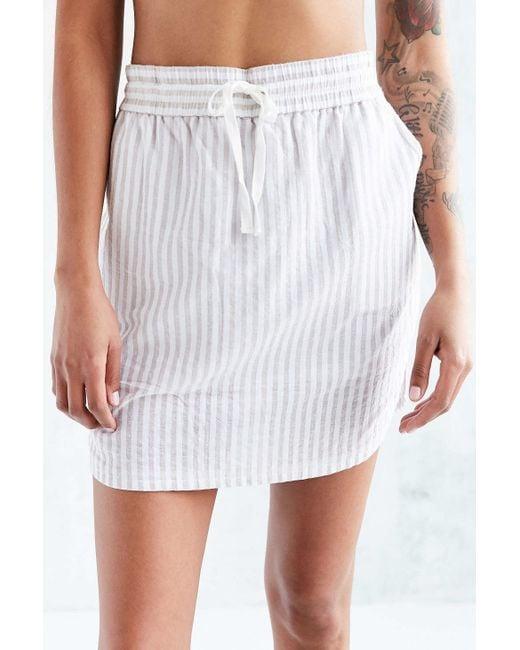
weiß gestreifter lässiger Minirock, dickes Taillenband mit Schnüren